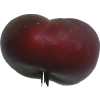
Label: nectarine_flat